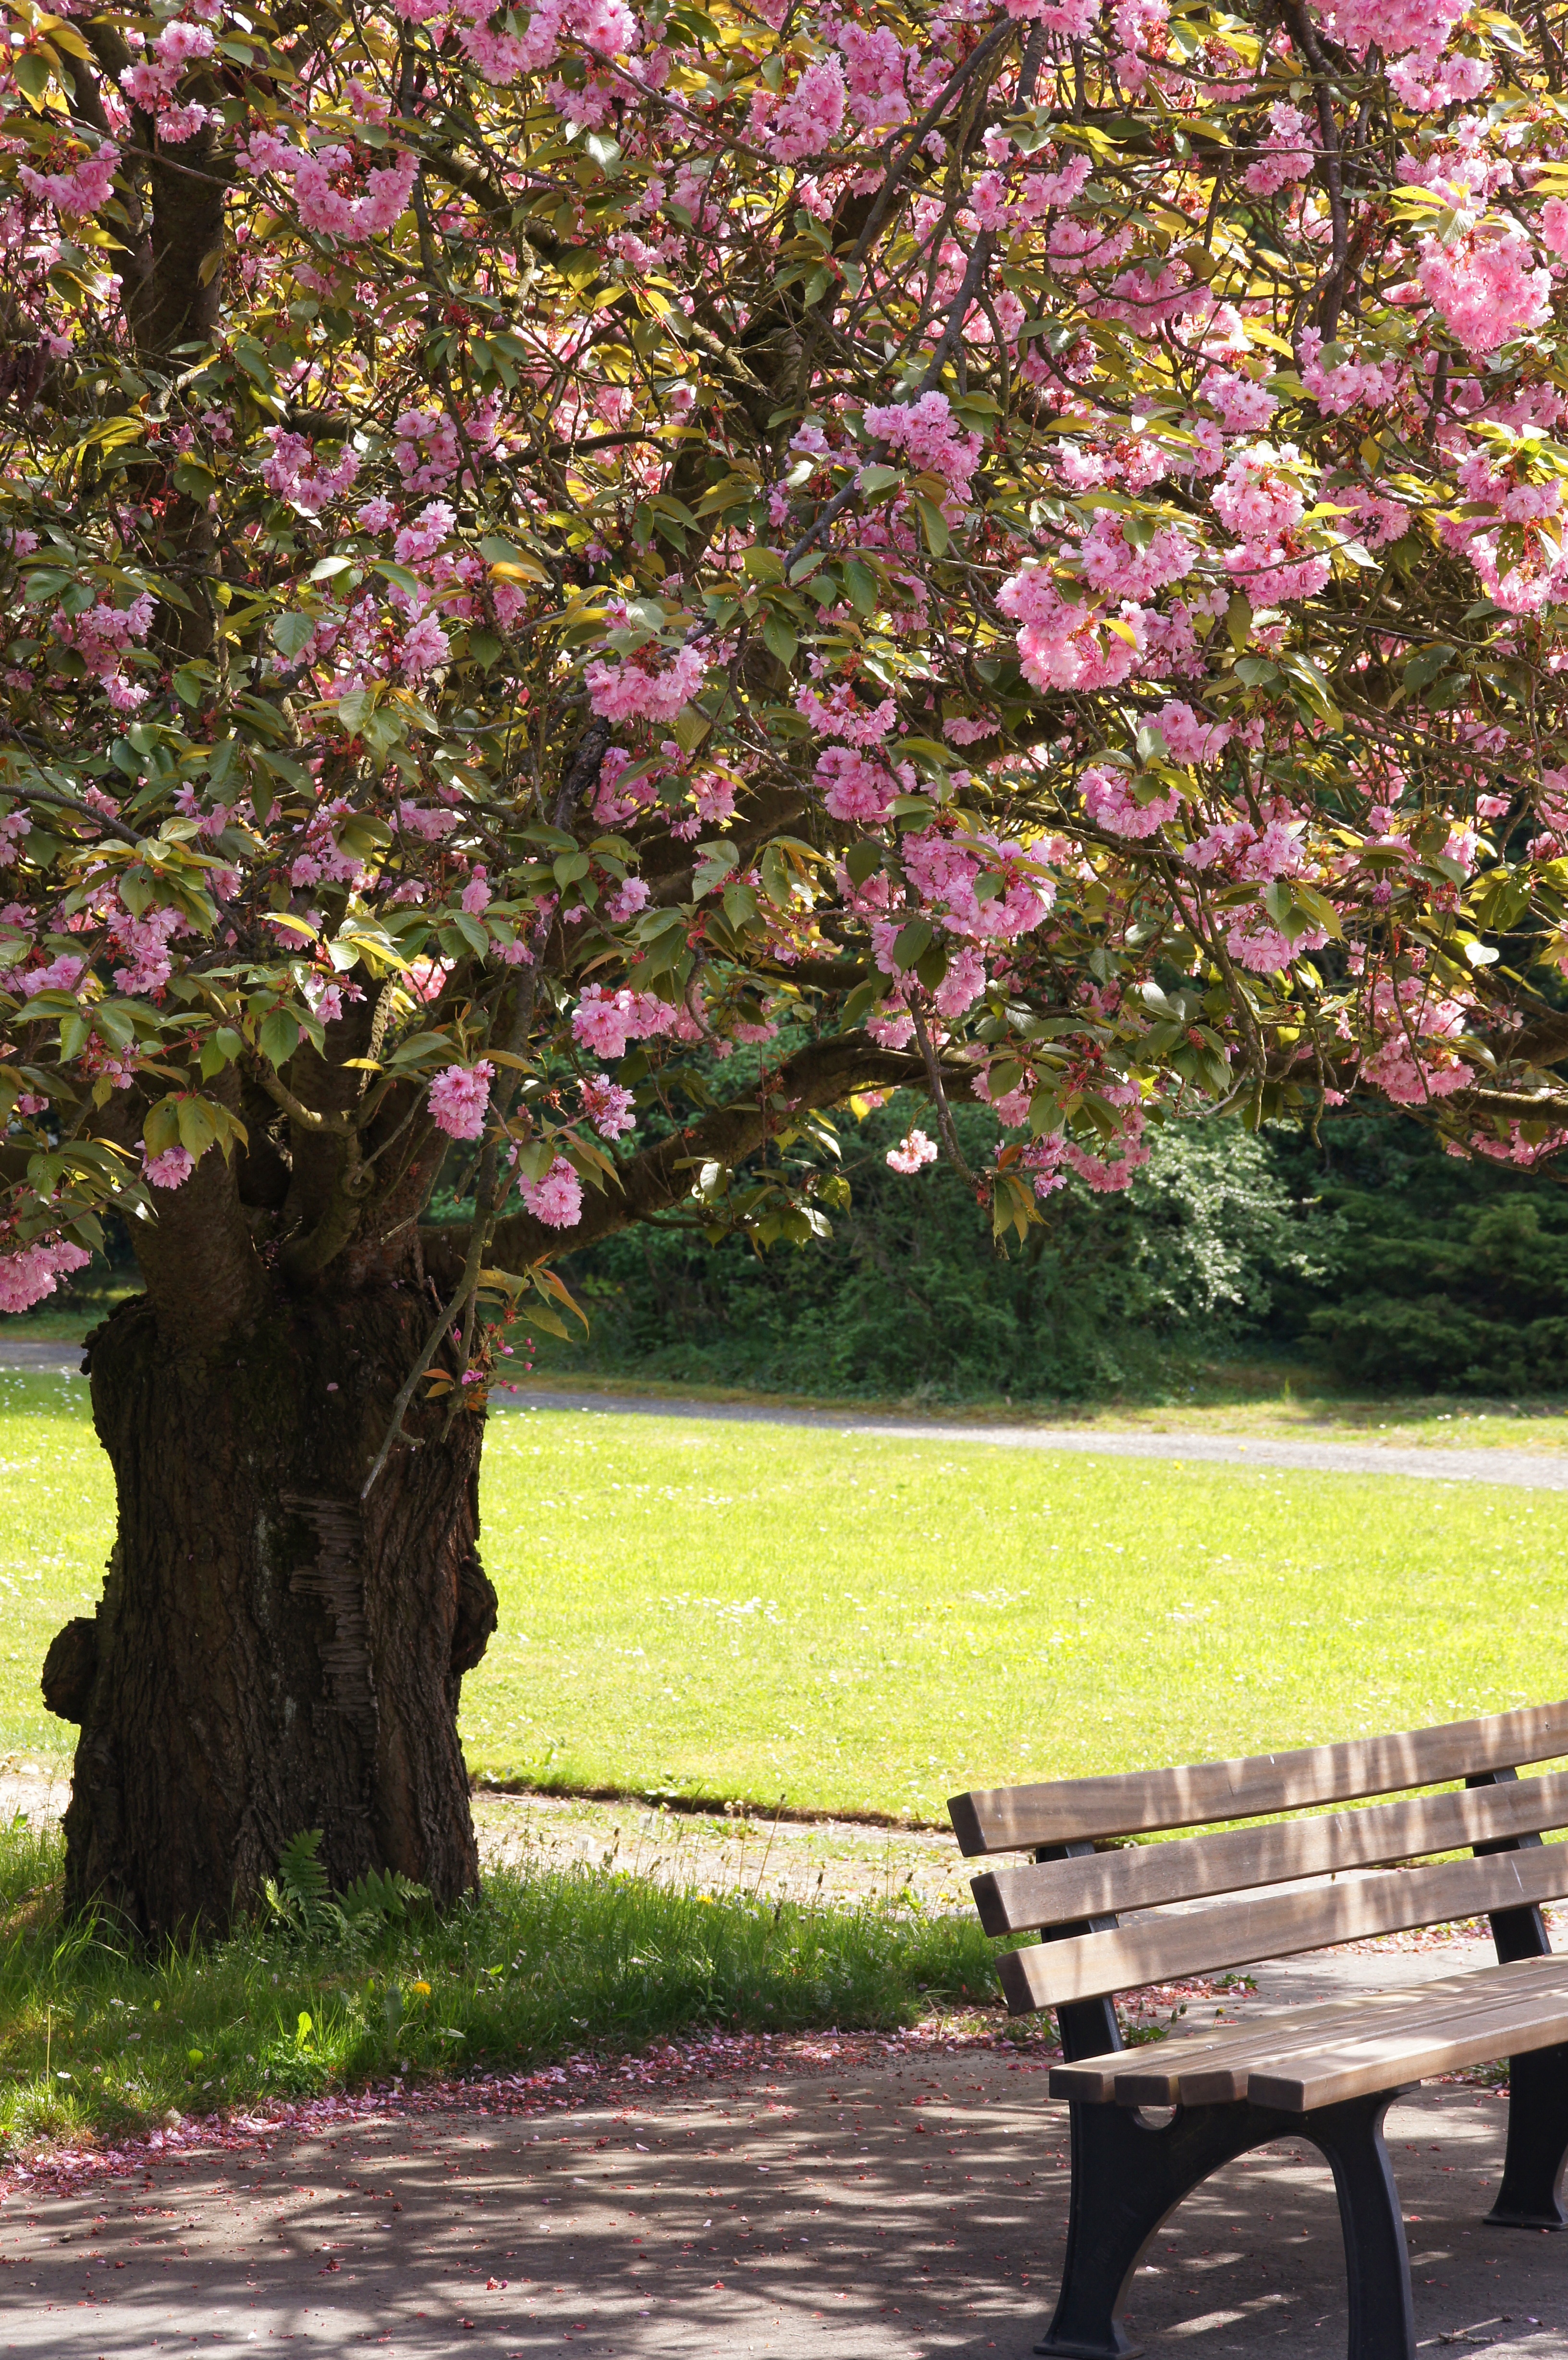
tree, blossom, plant, lawn, leaf, flower, spring, autumn, backyard, botany, garden, pink, flora, season, flowers, bank, shrub, leipzig, yard, flowering plant, southern cemetery, woody plant, land plant